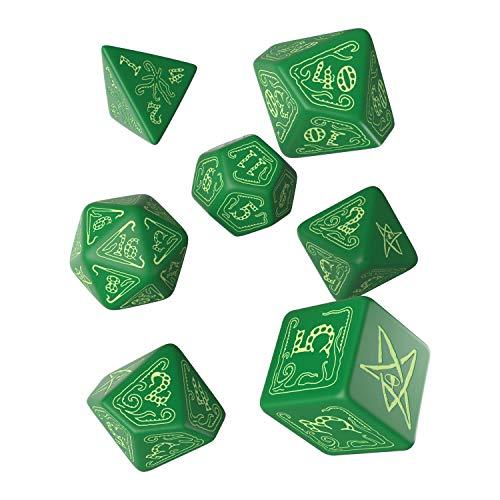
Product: Q WORKSHOP Call of Cthulhu: Black and Green Dice, Set of 7
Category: Toys & Games | Games & Accessories | Game Accessories | Role Playing Dice
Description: Great Q workshop quality dice.
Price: $16.74
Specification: ProductDimensions:2.8x5x0.8inches|ItemWeight:1.76ounces|ShippingWeight:2.4ounces(Viewshippingratesandpolicies)|DomesticShipping:ItemcanbeshippedwithinU.S.|InternationalShipping:ThisitemcanbeshippedtoselectcountriesoutsideoftheU.S.LearnMore|ASIN:B001G4OV9U|Itemmodelnumber:QWSKCTH21|Manufacturerrecommendedage:8-15years|Discontinuedbymanufacturer:Yes